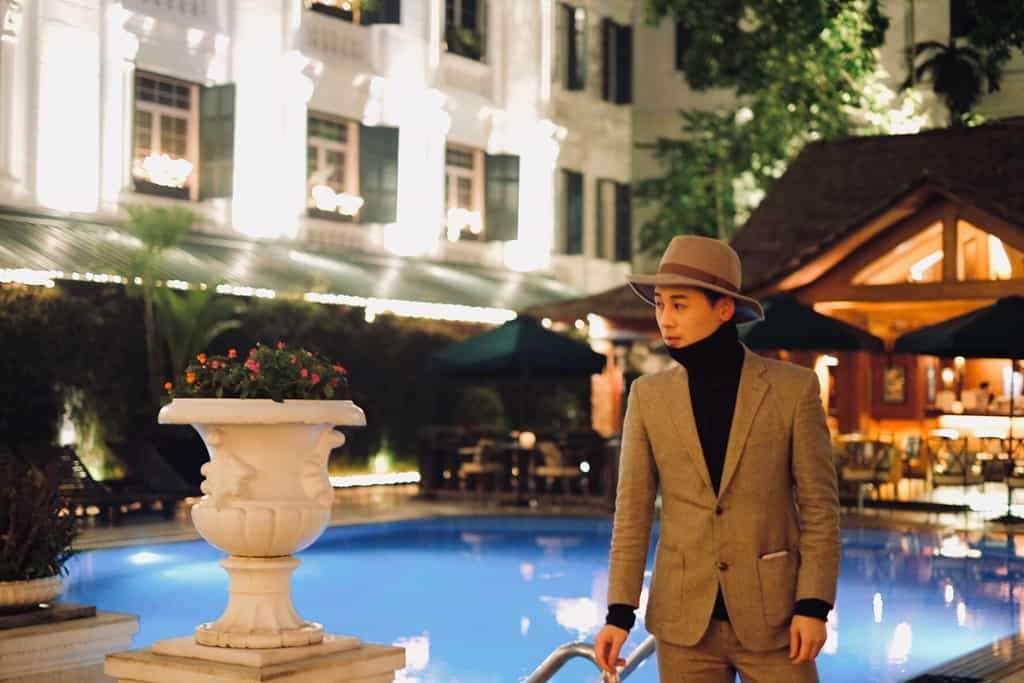
người đàn ông đội mũ đang đi dạo xung quanh hồ